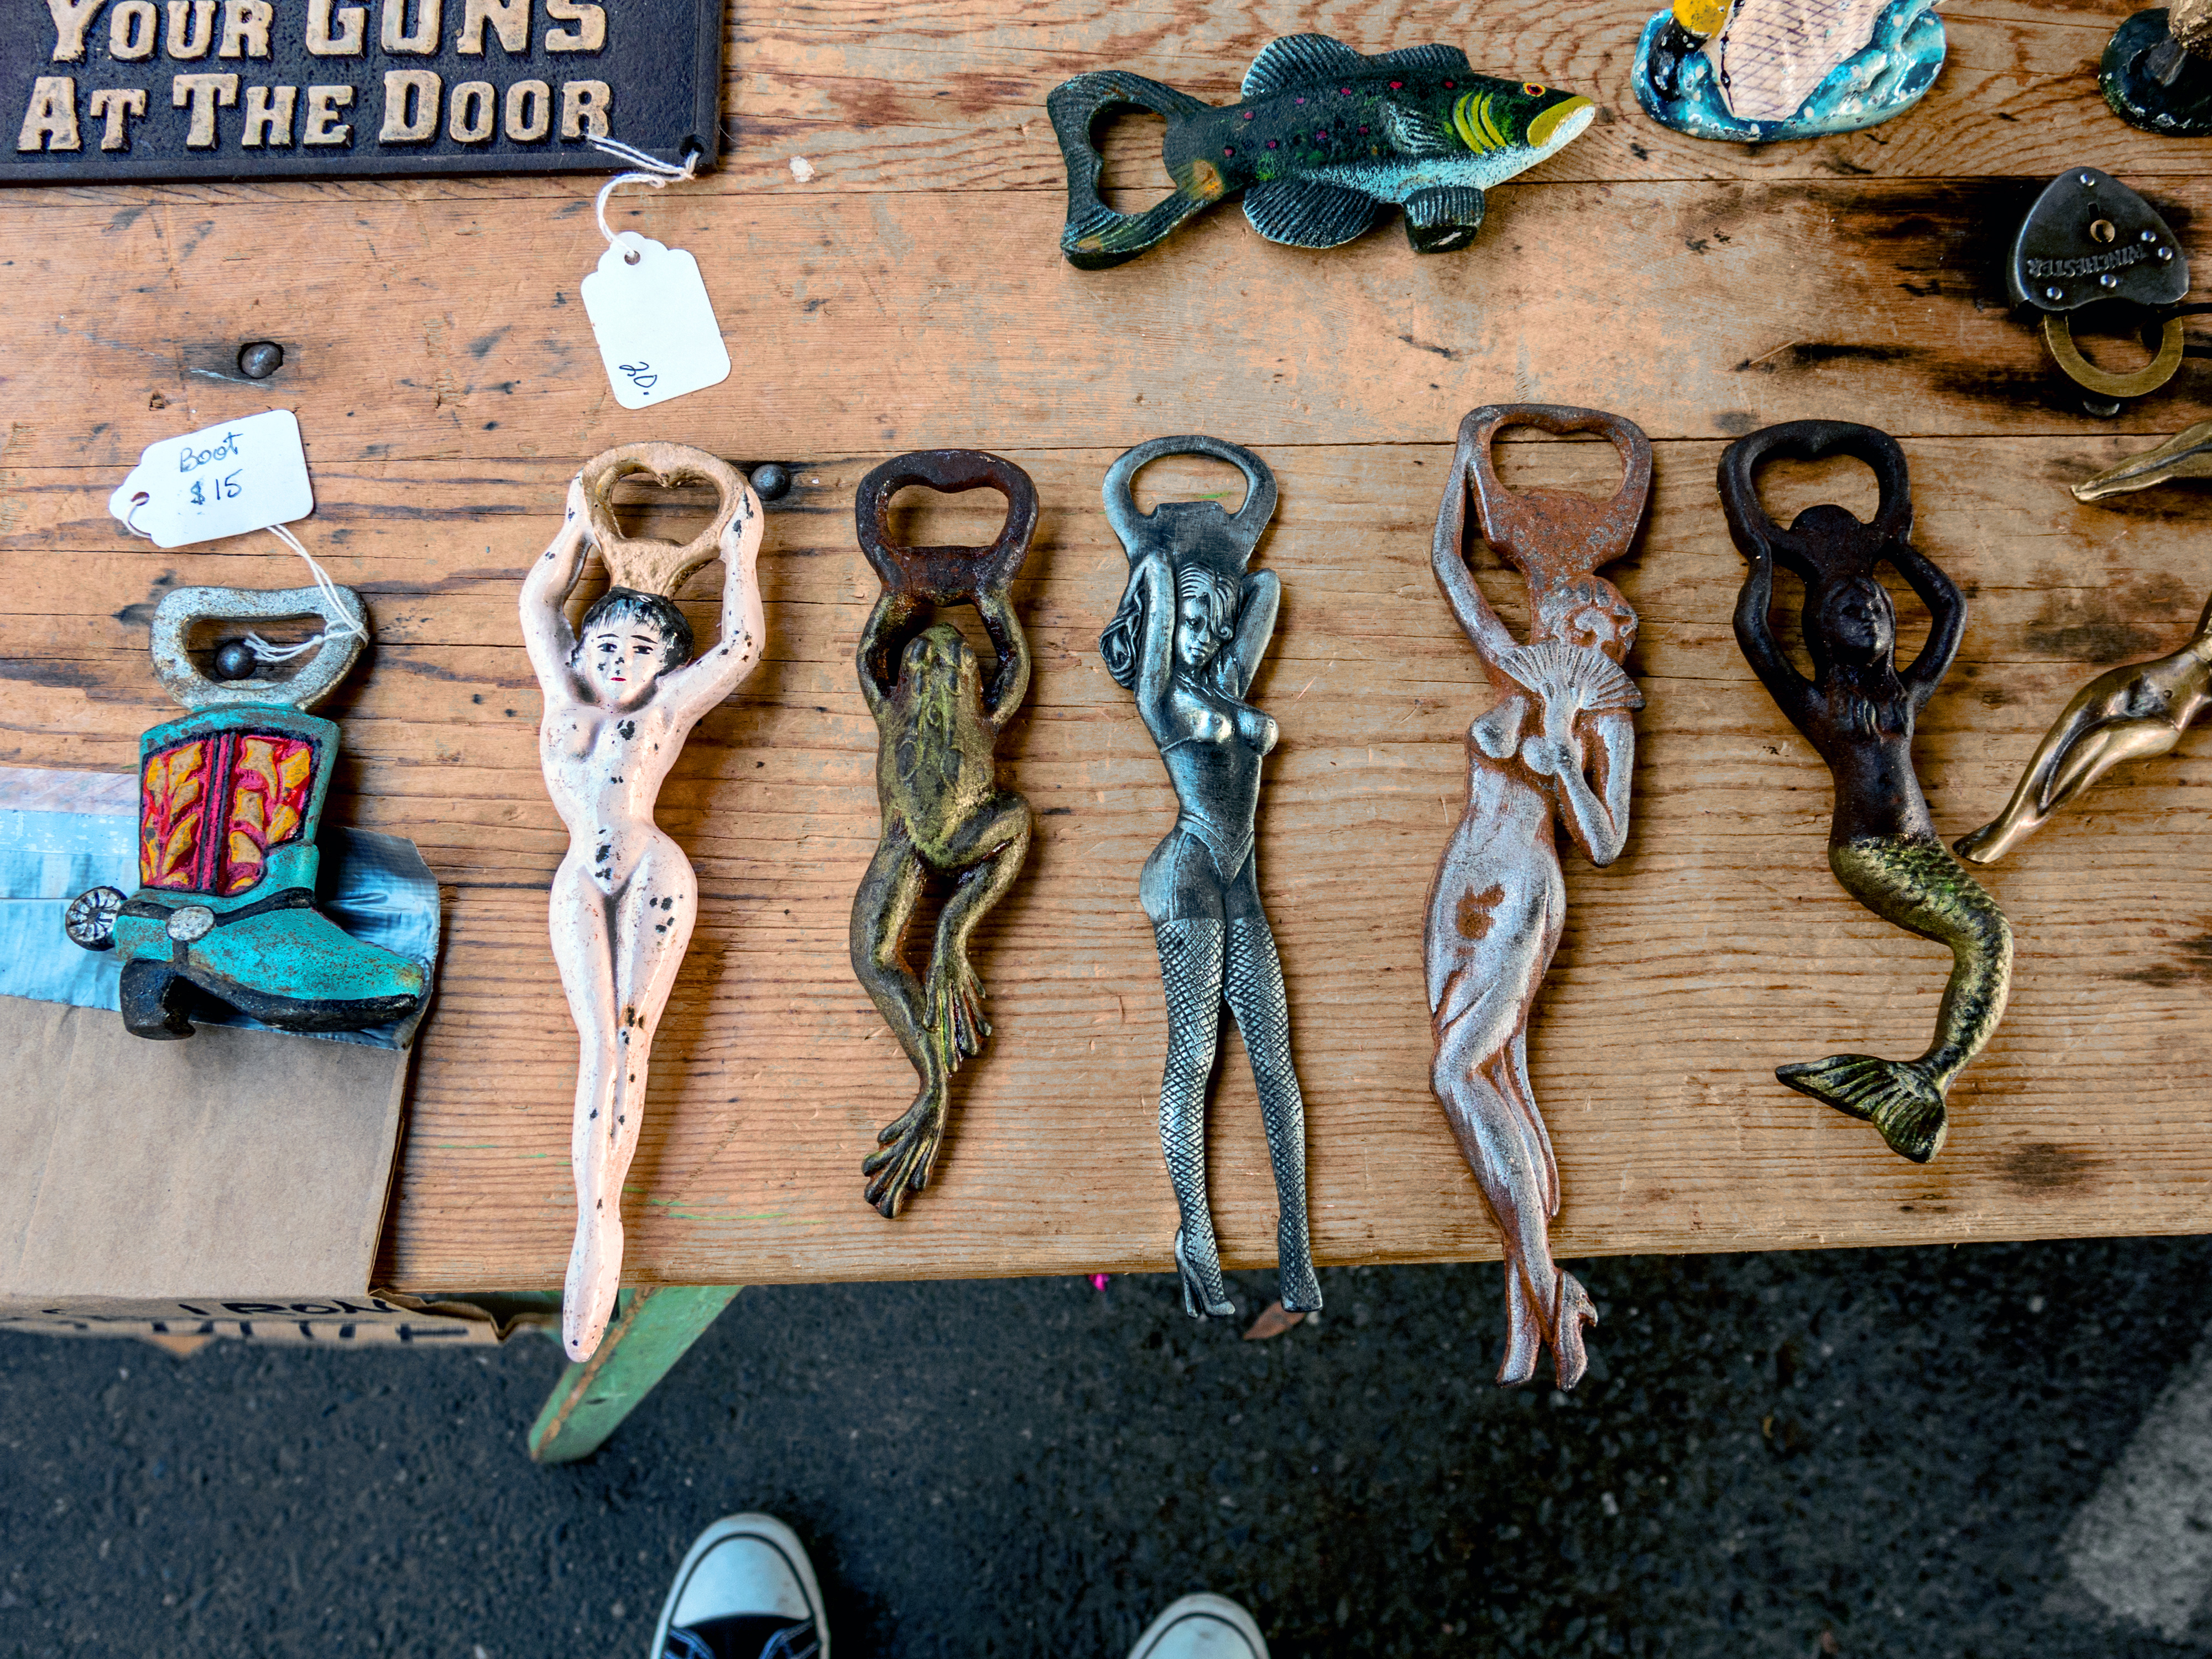
hand, art, knickknack, collectable, bottleopener, tchotchke, thingamajig